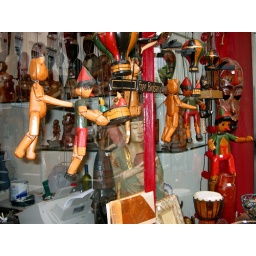
A window display of wooden puppets in London.